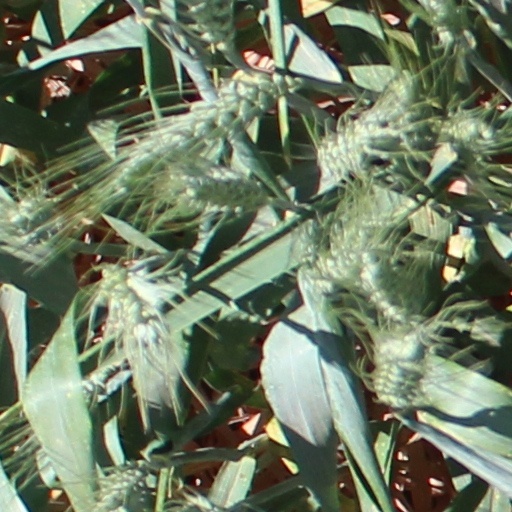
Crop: wheat